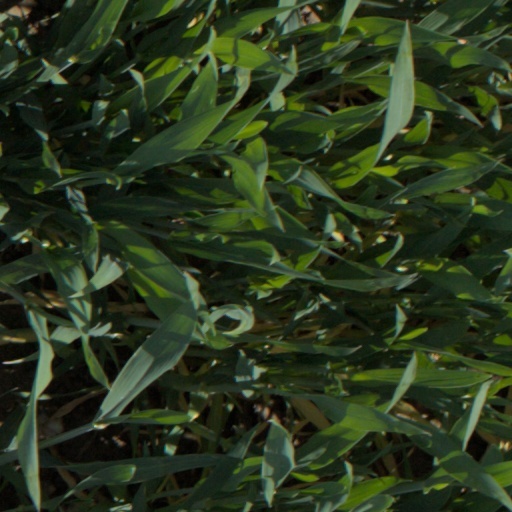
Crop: wheat